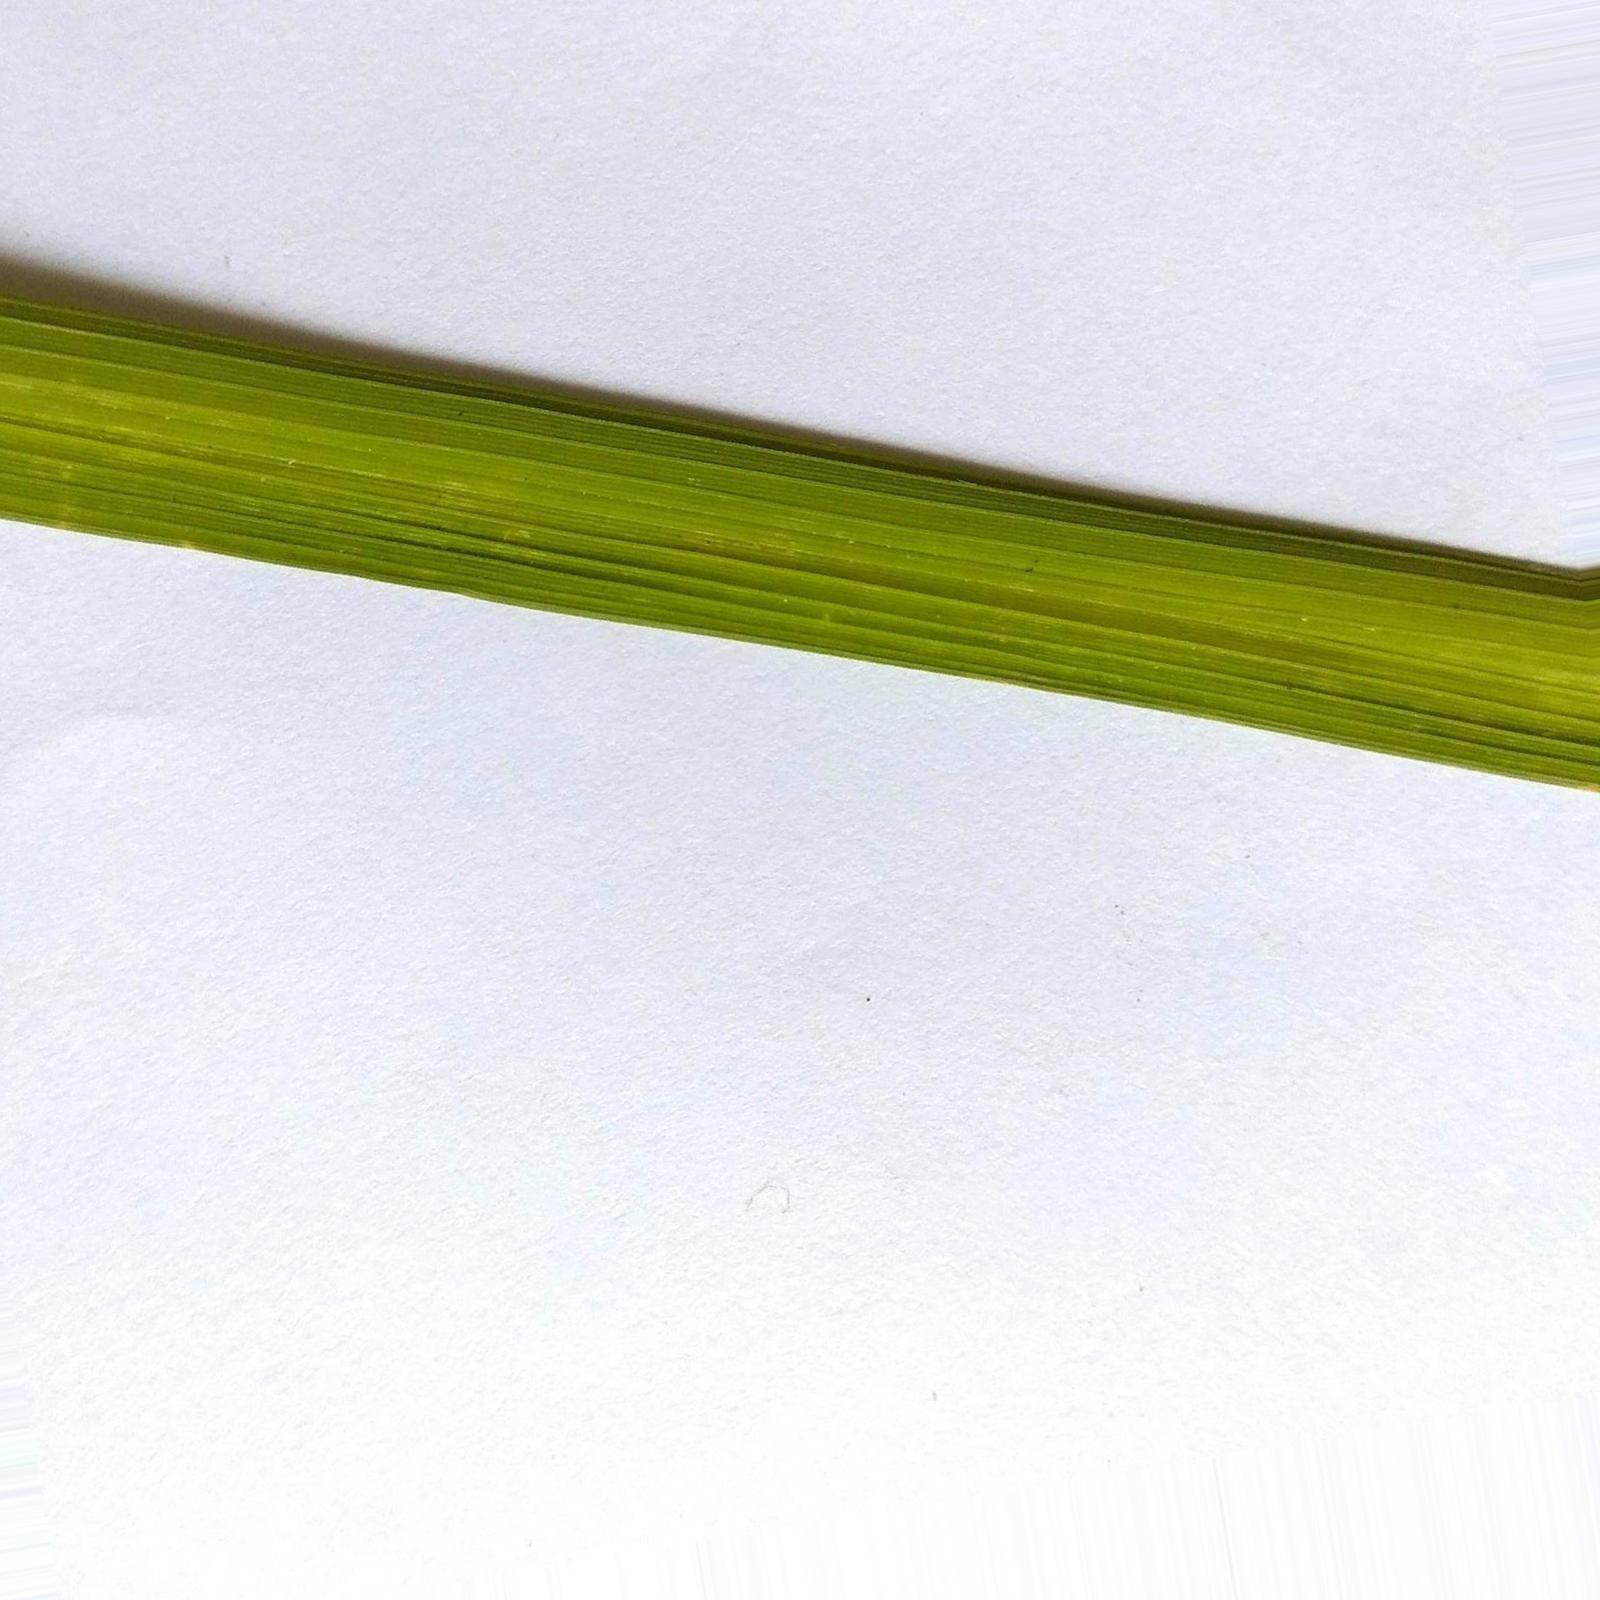
Nhãn: Healthy